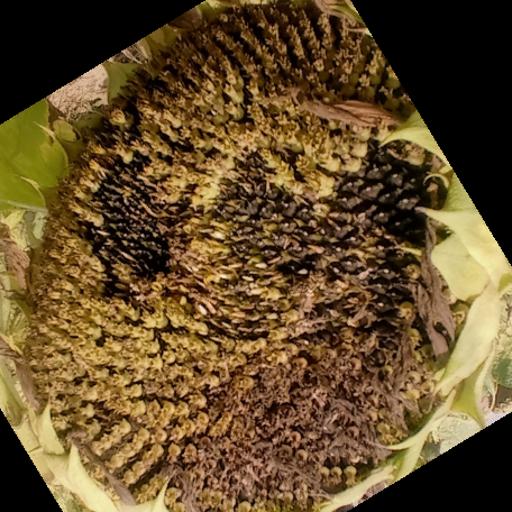
Label: Gray_mold